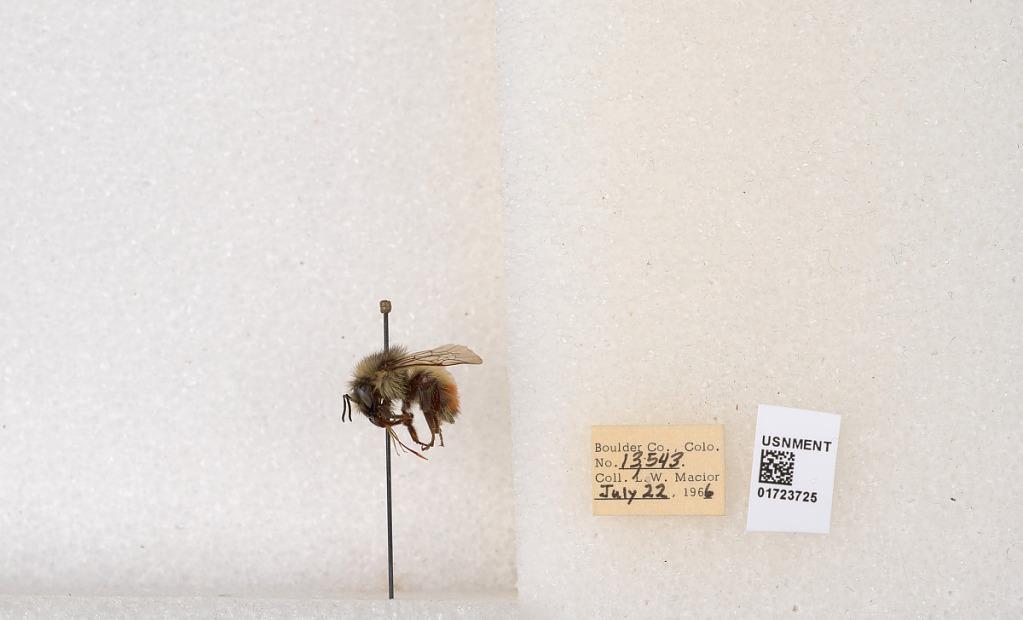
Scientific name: Bombus flavifrons Cresson
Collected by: L. Macior
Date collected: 1966-7-22
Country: United States
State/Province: Colorado
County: Boulder
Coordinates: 40.0925, -105.358